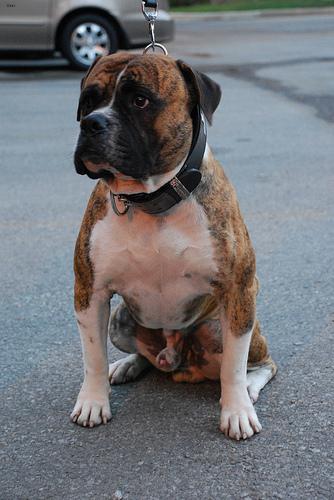
Breed: american bulldog